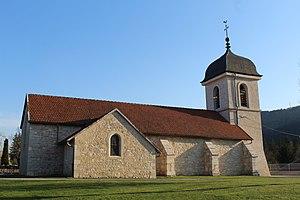
Église Saint-Jean-Baptiste de Vieu-d'Izenave.
Vieu-d'Izenave est une commune française, située dans le département de l'Ain en région Auvergne-Rhône-Alpes.